PWS-52

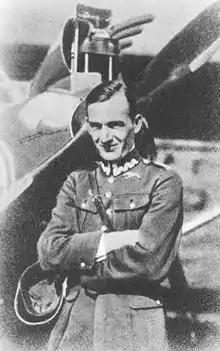
Józef Lewoniewski by the PWS-52 (initial engine)

After repairs the rudder shape was changed. Later the aircraft took part in some competitions in Poland, with limited success. Among others, flown by Józef Lewoniewski it took the 4th place in the 3rd Polish Light Aircraft Contest in September–October 1930. Lewoniewski then came up with an idea of solo flying the PWS-52 around the world. In 1931 the aircraft was fitted with three extra fuel tanks, giving a maximum capacity 760 L of fuel, which resulted in a range of 4000 km. The aircraft was fitted with a radio and a place for a dinghy. The rudder shape changed again, and the engine DH Gipsy I (85 HP) was changed to DH Gipsy III (120 hp), altering the aircraft's nose. Its maximum take-off weight rose to 1160 kg (with empty weight of 480 kg).